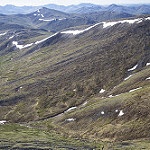
Label: mountain